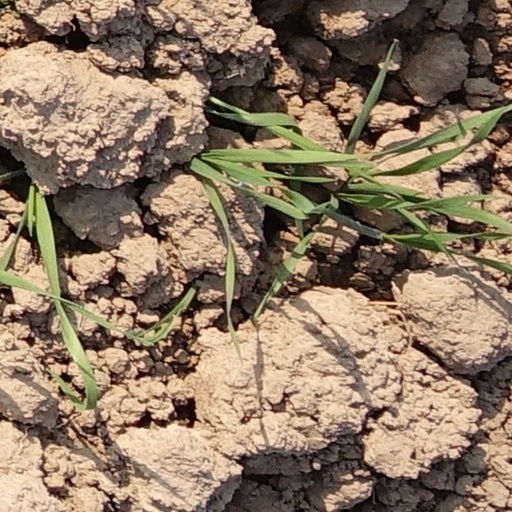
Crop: wheat